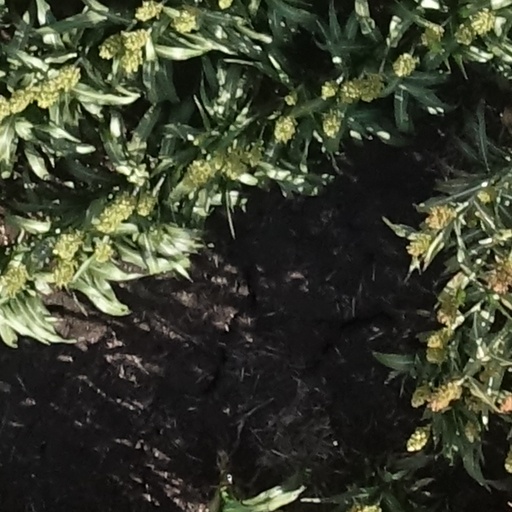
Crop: sorghum